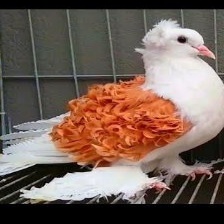
Species: FRILL BACK PIGEON
Scientific name: COLUMBA LIVIA DOMESTICA